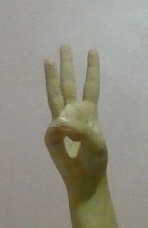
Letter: thaa